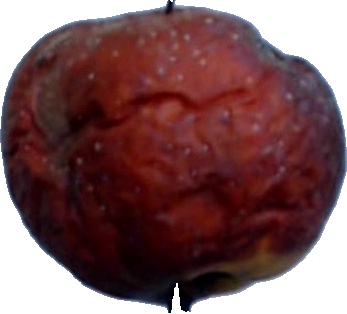
Label: apple_rotten_1